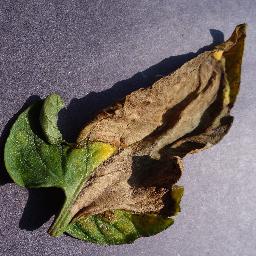
Label: Tomato___Late_blight